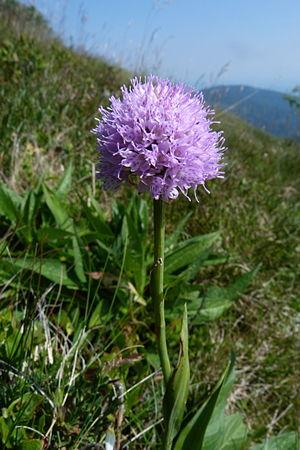
Orchis globuleux (Traunsteinera globosa) vers le Grand Ballon (massif des Vosges).
Le Grand Ballon est le point culminant du massif des Vosges, de la région Grand Est et du département du Haut-Rhin. Il est situé à 25 km au nord-ouest de Mulhouse dont il domine visuellement l'agglomération.
La flore du massif des Vosges se répartit entre un étage collinéen, un étage montagnard et un étage subalpin. L'étage collinéen s'étend jusqu'à 500 mètres d'altitude environ. Entre 500 et 1 000 mètres se situe l'étage montagnard, puis au-delà, l'étage subalpin dont le point culminant est le Grand Ballon, à 1 424 mètres. Les différentes conditions environnementales sont à l'origine d'une végétation variée. Du fait de l'orientation nord-sud de la zone montagneuse, il existe un contraste marqué entre l'est et l'ouest, les vents d'ouest apportant les précipitations qui tombent en abondance sur le versant lorrain et les sommets, alors que le versant alsacien est plus sec.